X-COM: Alliance

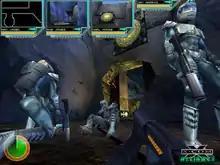
A promotional screenshot from the version shown at the E3 1999

The gameplay of "X-COM: Alliance" would emphasize team management and tactics. Through the first-person perspective, the player would assemble and lead squads through a series of story-driven missions with various primary and secondary (optional) objectives. Teams of up to four members would be selected from a pool of soldiers, scientists and engineers (and later also friendly aliens). Each team member would have different skills as well as their own unique abilities, voices, personalities and attitudes, and was supposed to be acting differently from the others even if put in similar situations. The characters' speech, movement, and combat effectiveness would also rely on their emotional state, influenced by their individual personal traits and conditions such as their surroundings and levels of morale and fatigue.